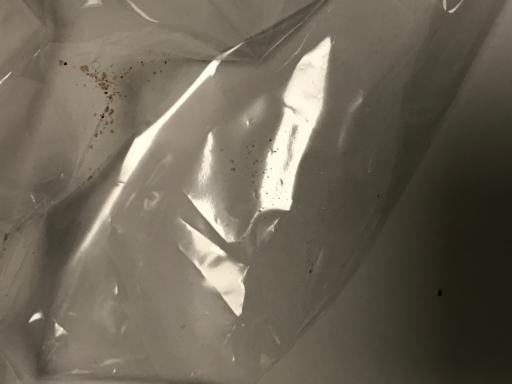
Waste category: trash